248 Lameia

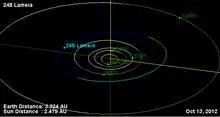
Orbital diagram

248 Lameia is a typical main belt asteroid. It was discovered by Austrian astronomer Johann Palisa on 5 June 1885 in Vienna and was named after the Lamia, a lover of Zeus in Ancient Greek mythology. 248 Lameia is orbiting the Sun with a period of and a low eccentricity (ovalness) of 0.067. The semimajor axis of is slightly inward from the 3:1 Kirkwood Gap. Its orbital plane is inclined by 4° to the plane of the ecliptic.